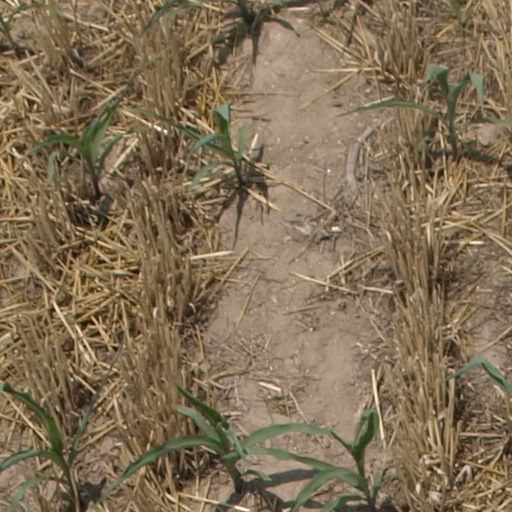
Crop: maize; corn